Hollyoaks: Enjoy the Ride

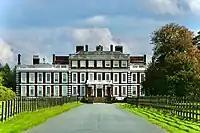
The scenes were shot on-location on a set built at Knowsley Hall.

Pickard revealed that the cast filmed on-location at Knowsley Hall, which he felt is a "very grand setting for a big "Hollyoaks" disaster". The episodes were filmed at an especially built set of an Orangery.